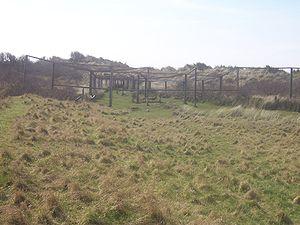
Le Spurn est une presqu'île à l'extrémité de la côte du Yorkshire de l'Est, en Angleterre, qui s'avance dans la mer du Nord et termine la rive nord de l'estuaire du Humber. Le Spurn est un long cordon littoral sableux de 5 km, soit près de la moitié de la largeur de l'embouchure à ce niveau, contre seulement 45 m de large par endroits. L'extrémité sud porte le nom de Spurn Point ou Spurn Head, et abrite un centre de la Royal National Lifeboat Institution ainsi qu'un phare abandonné. Il fait partie du territoire de la paroisse administrative d'Easington.